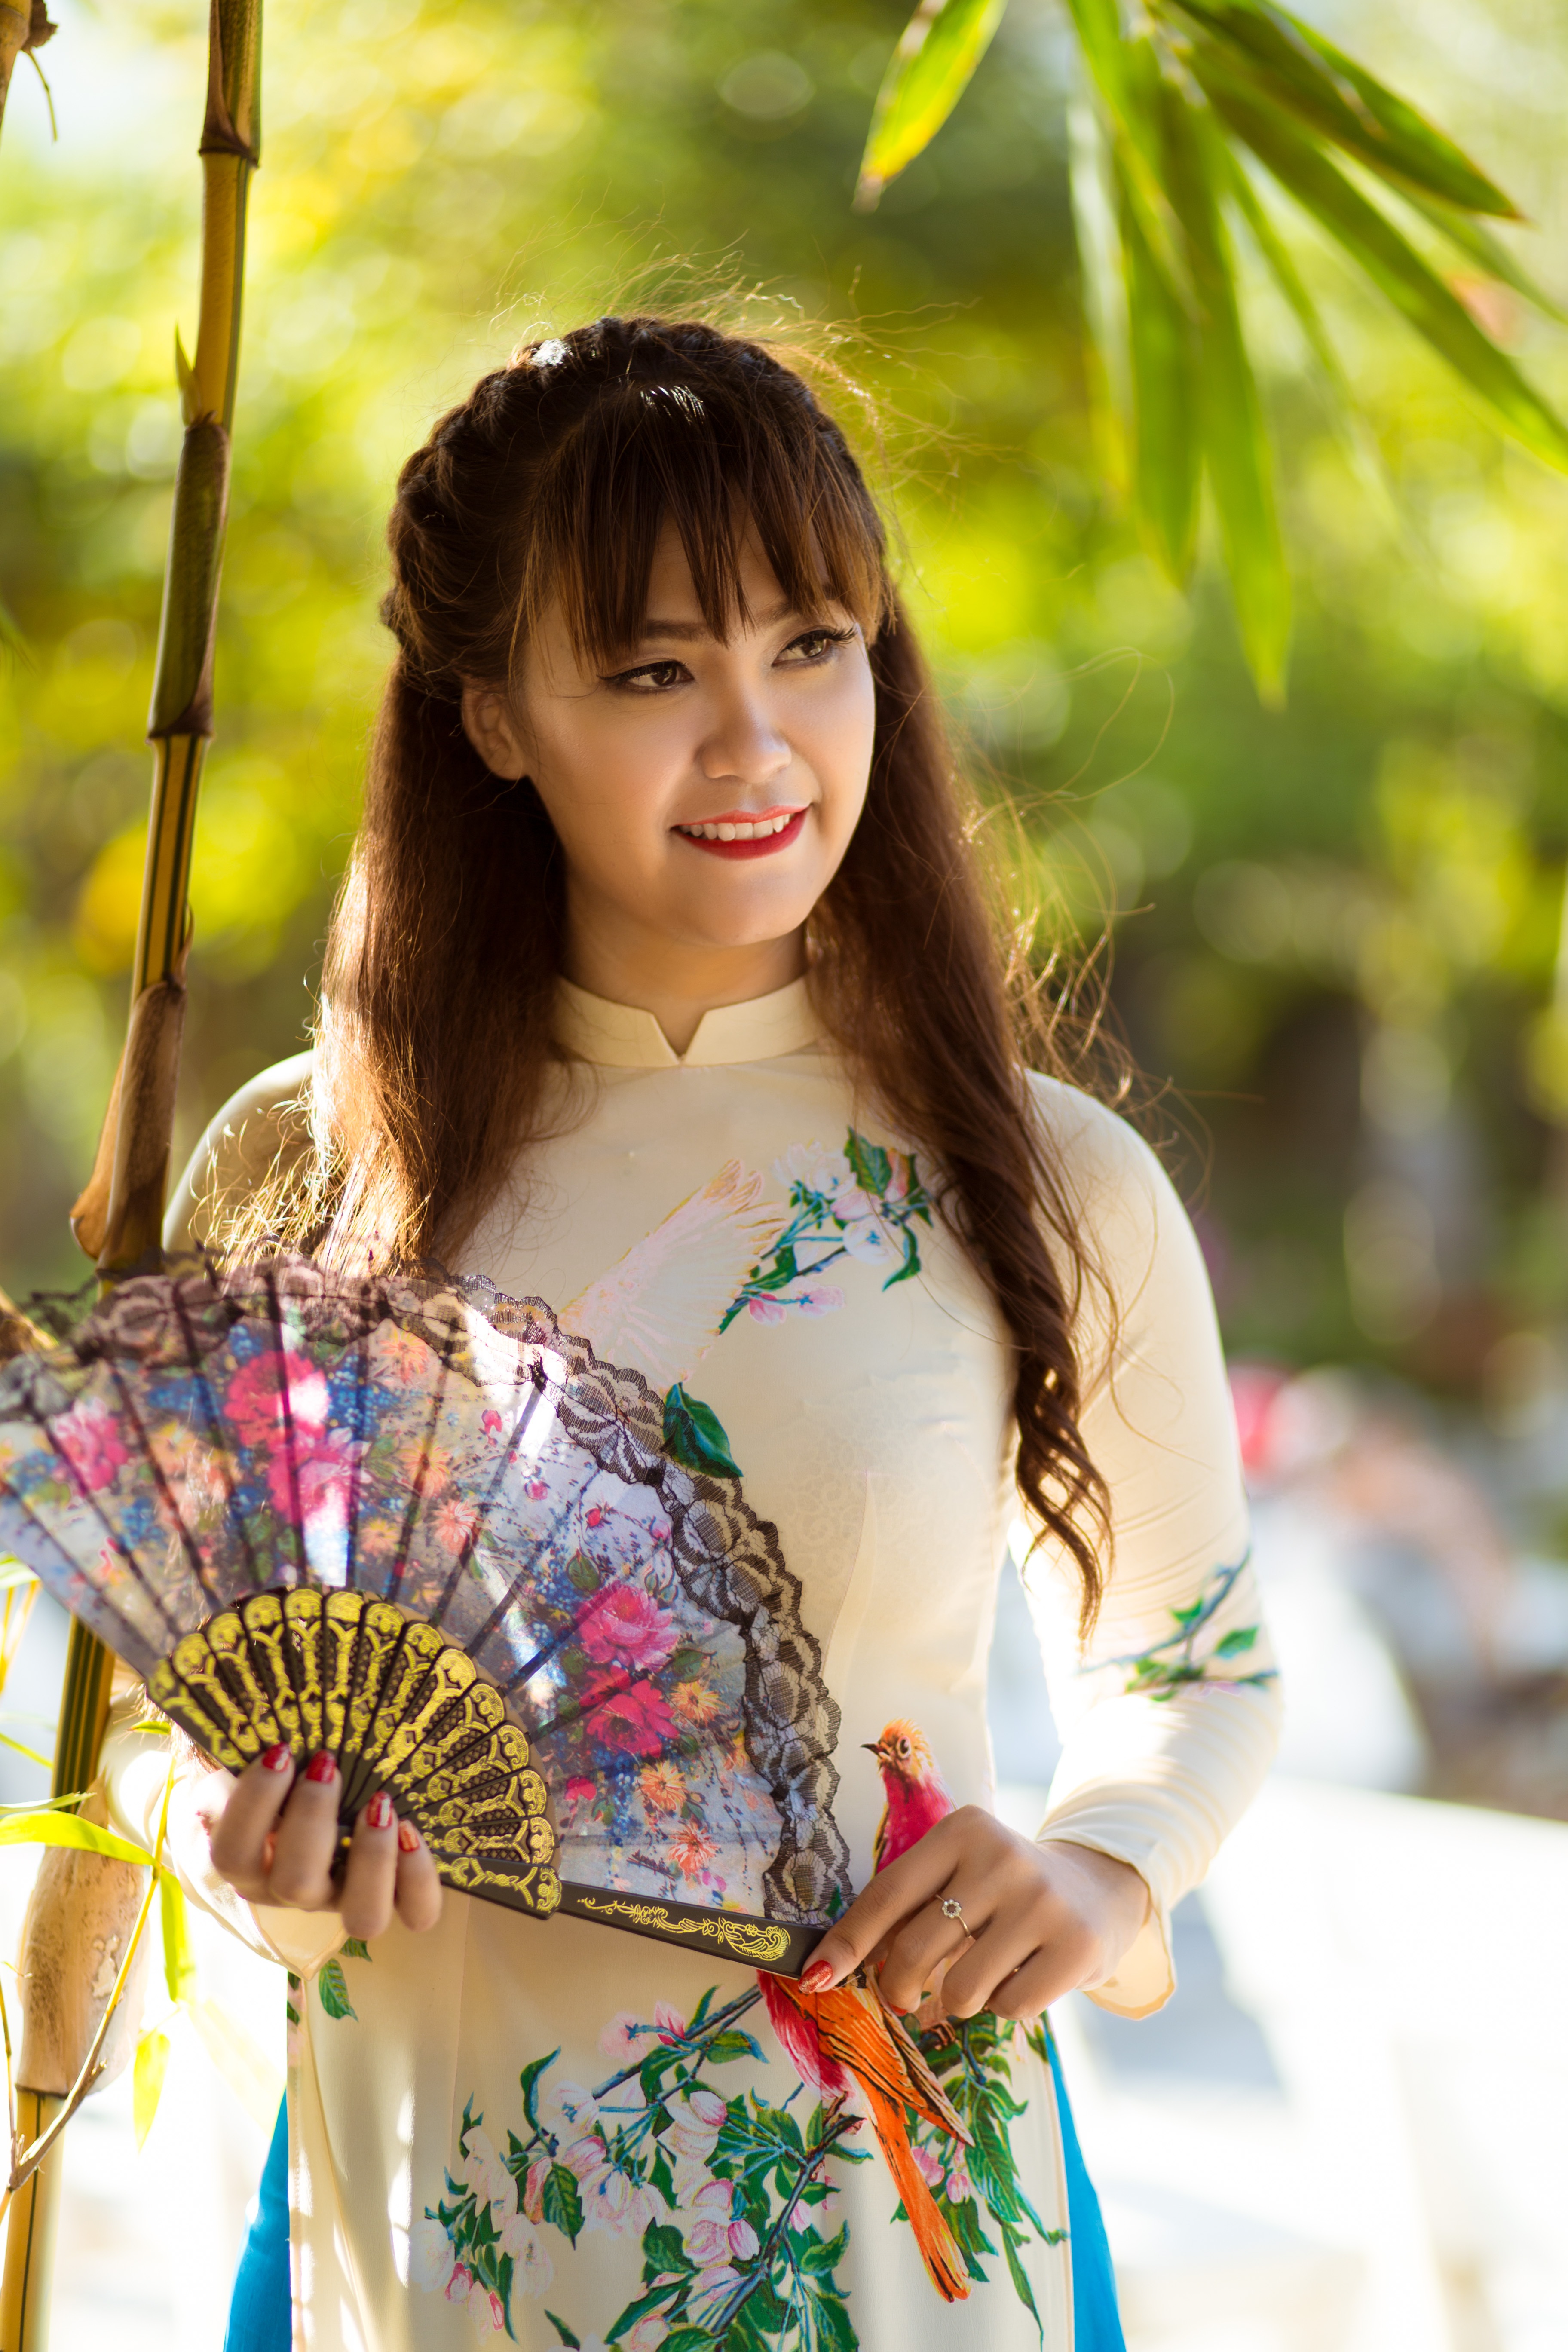
plant, girl, woman, flower, trunk, spring, clothing, lady, shoulder, smile, long hair, kimono, fun, happiness, women, skin, beauty, tradition, costume, vietnam, abdomen, the lunar new year, ao dai, long coat, brown hair